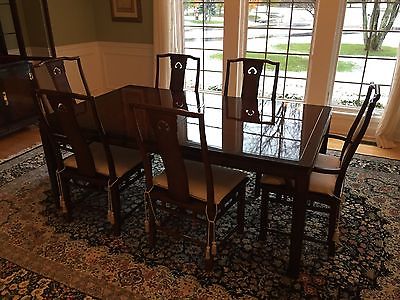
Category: table